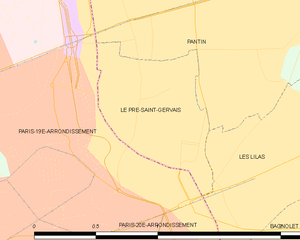
Carte des communes françaises Le Pré-Saint-Gervais